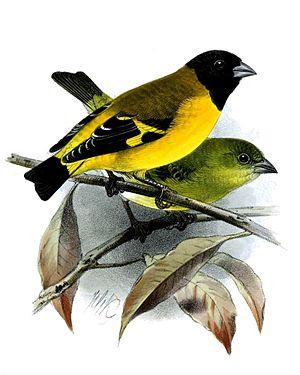
Le Chardonneret safran est une espèce de passereaux de la famille des fringillidés. C'est une espèce monotypique.